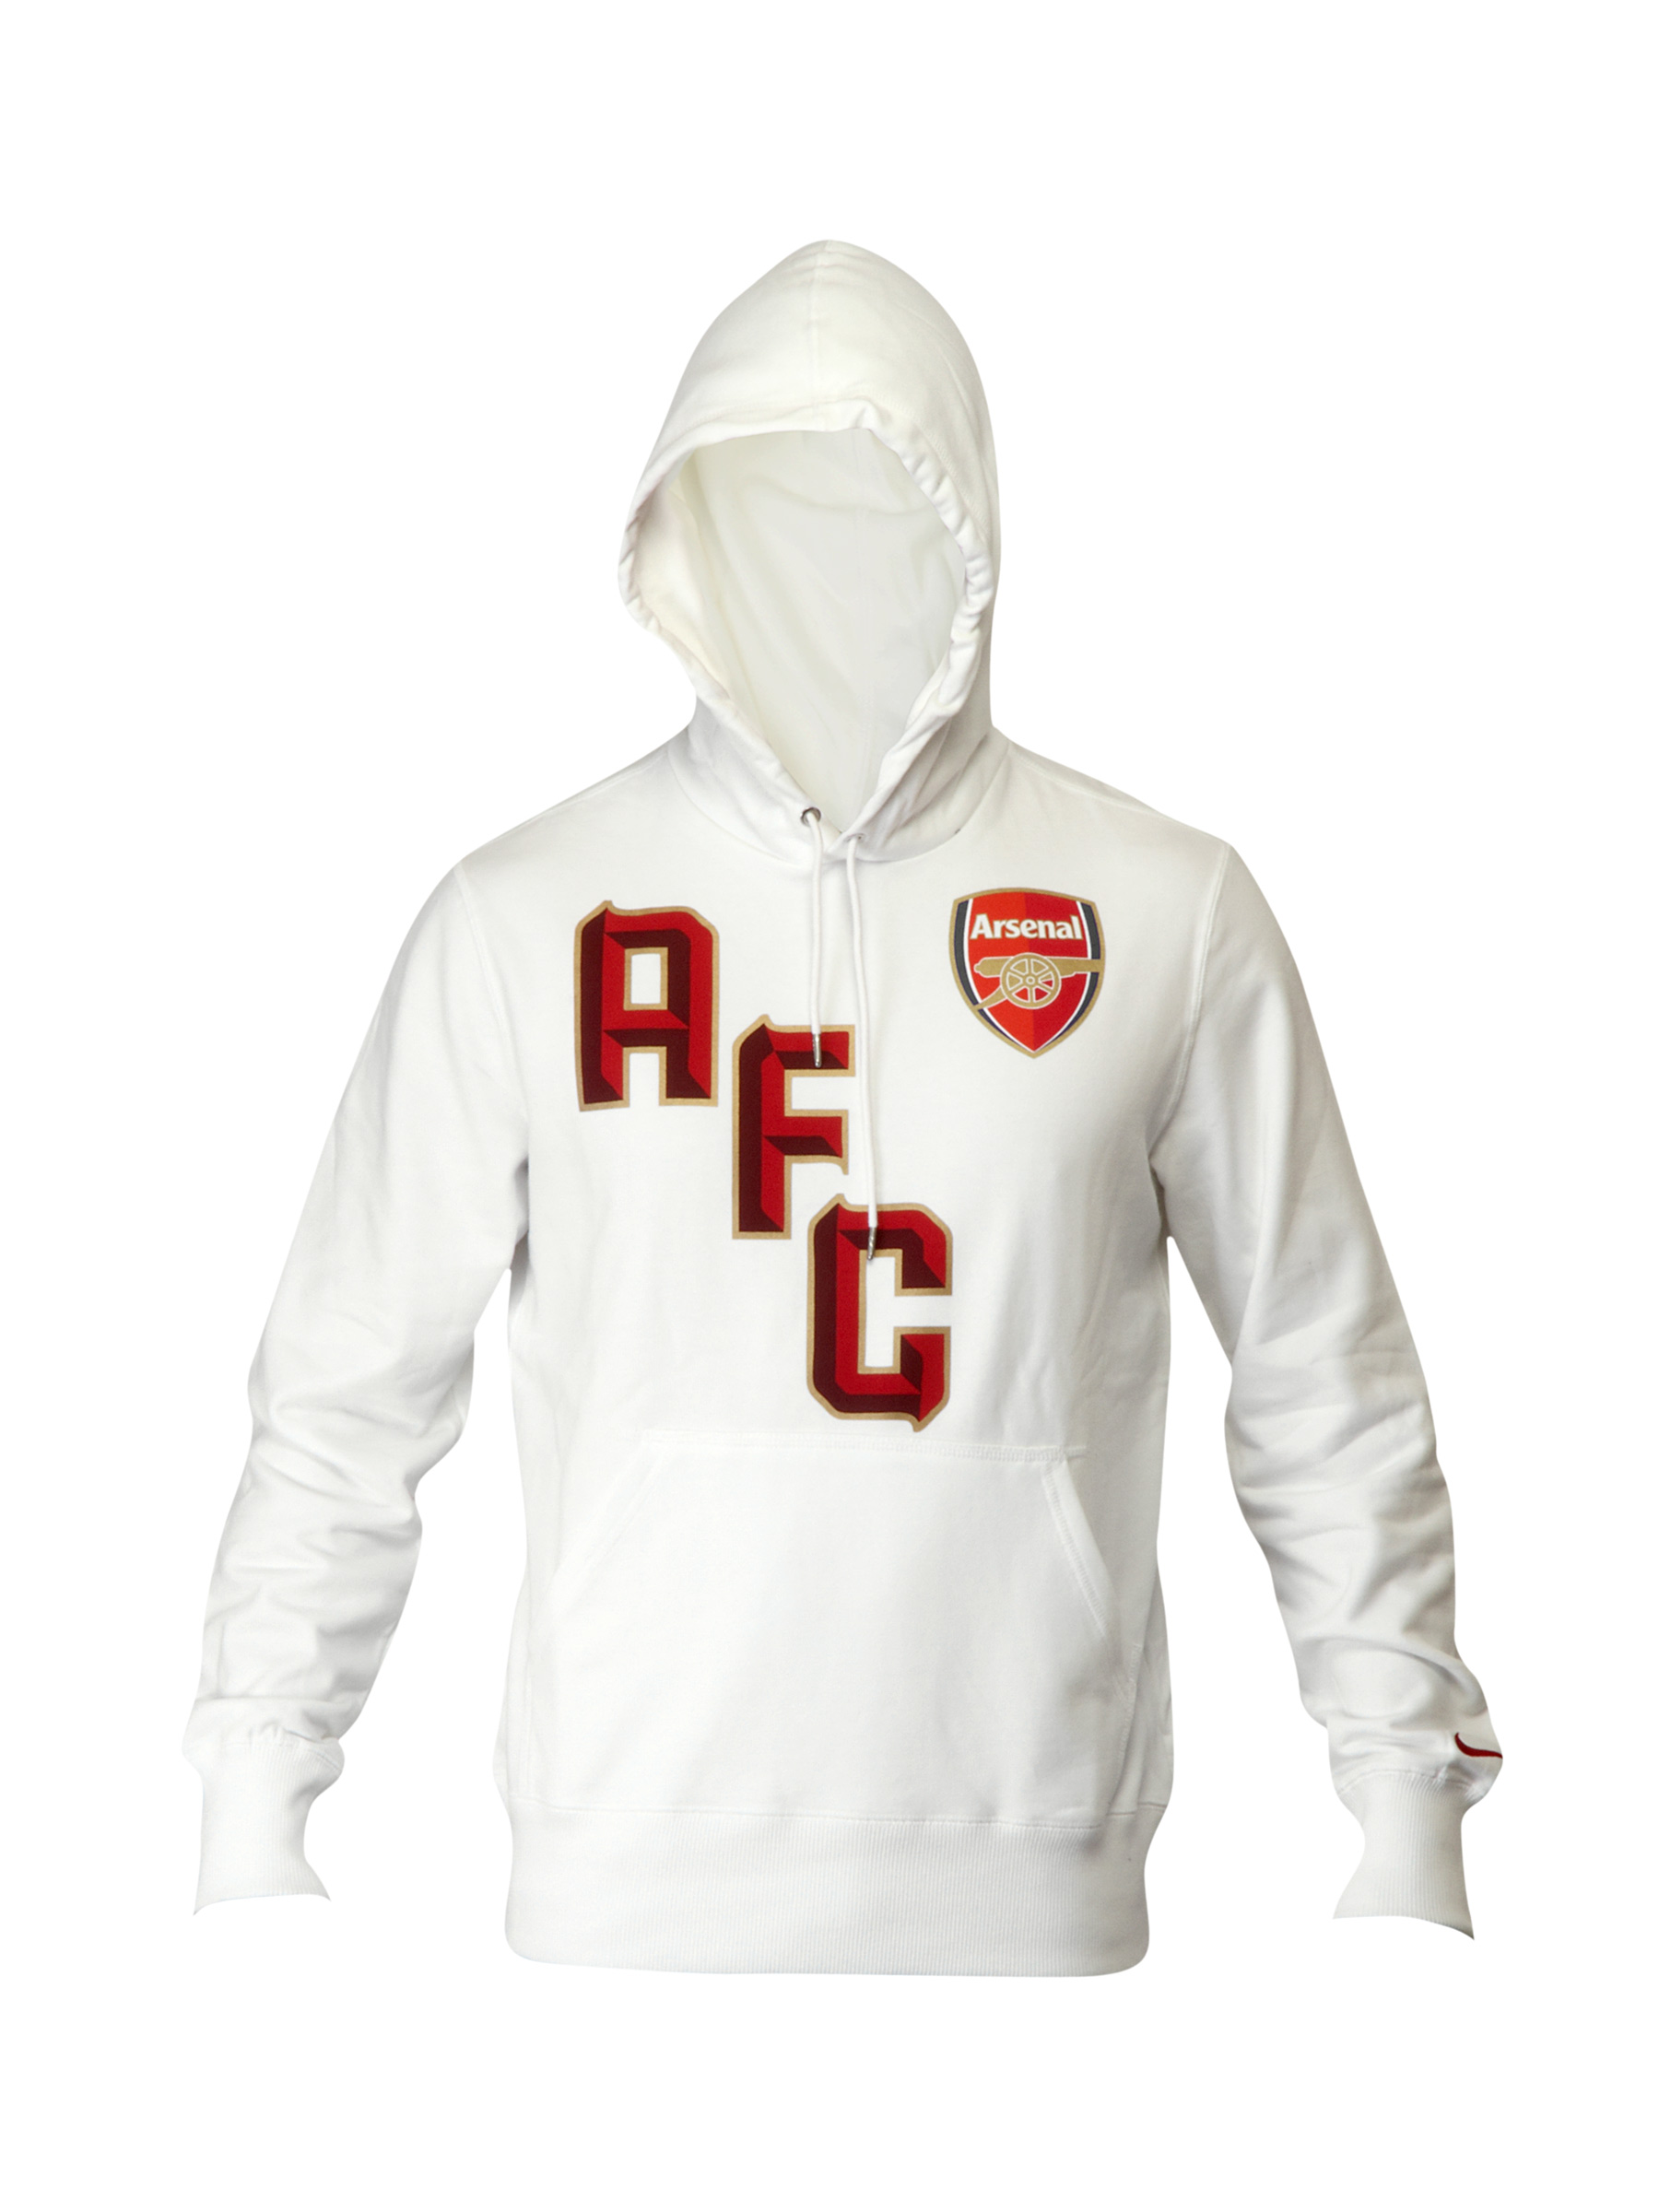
Nike Men Printed White Sweatshirts
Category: Apparel / Topwear / Sweatshirts
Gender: Men
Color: White
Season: Fall 2011
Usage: Sports